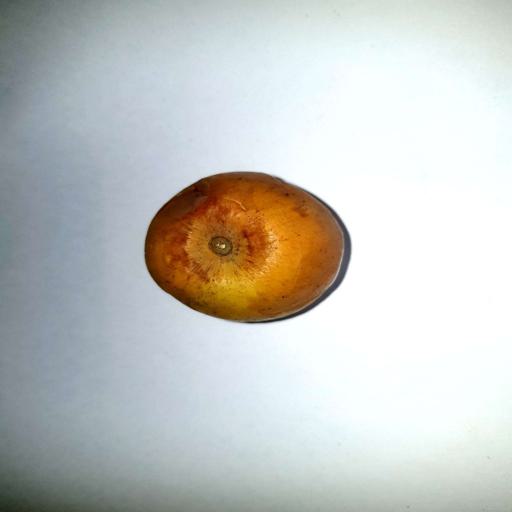
Label: bruised